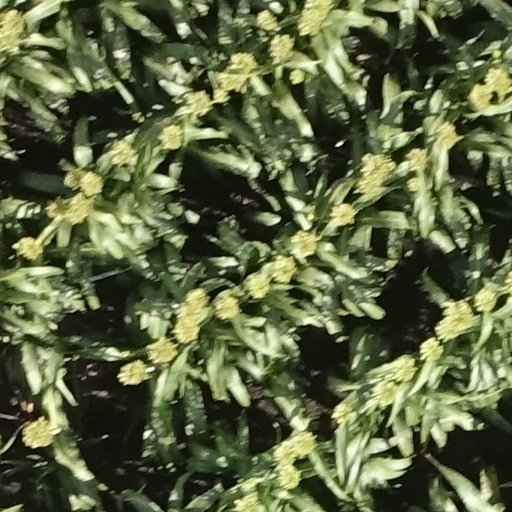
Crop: sorghum